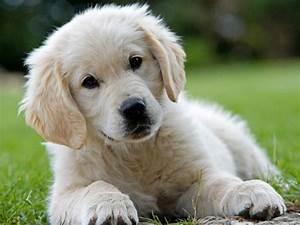
dog